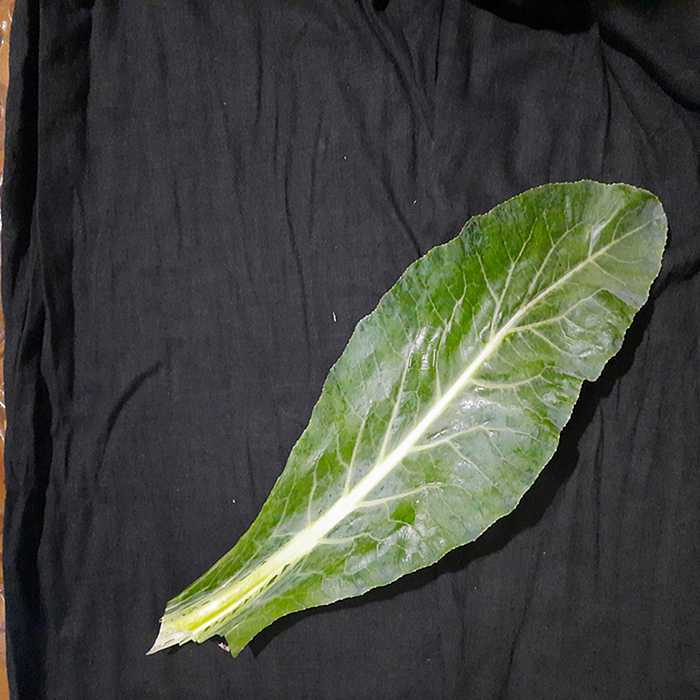
Plant: Cauliflower
Label: Fresh leaf